Hong Seung-hee

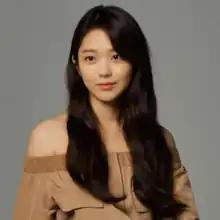
Hong in 2021

Hong Seung-hee (born 19 August 1997) is a South Korean actress. She is known for her roles in dramas such as "Just Dance", "Navillera", and "Move to Heaven". She also appeared in movie "Pawn" as Seung-yi.